1994 Wigan Metropolitan Borough Council election

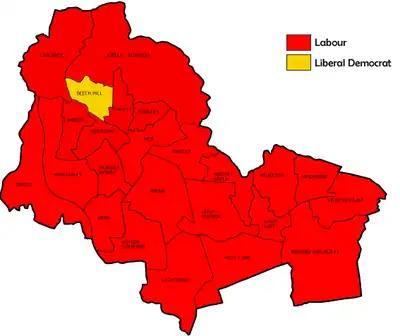
Map of the results of the 1994 Wigan council election.

Elections to the Wigan council were held on Thursday, 5 May 1994, with one third of the seats up for election. Prior to the election, Labour had defended their seats in two by-elections for Abram and Hindley. The election suffered from a mixture of a poor contesting rate and low voter turnout. The number of candidates contesting was just 50, the lowest since 1975, with four wards going unopposed, and Lib Dems back to fighting a half of the seats, and the Conservatives less than two-thirds. The only other opposition standing were three Independent Labour candidates, one of which was the previous - but since deselected - Labour incumbent for the seat being fought in Worsley Mesnes. Voter turnout rose from the previous election's nadir, but at 30.4%, still well below average.